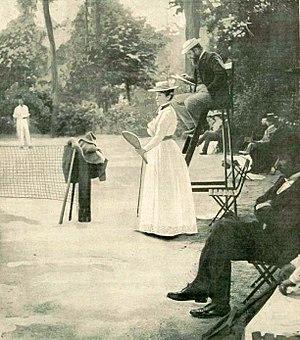
Le lawn-tennis aux JO de 1900, à la société des sports de l'ile de Puteaux.
Les épreuves de tennis aux Jeux olympiques de 1900 de Paris se déroulent sur l'île de Puteaux, alors île Rothschild du 6 au 11 juillet.